Cameron Heights Collegiate Institute

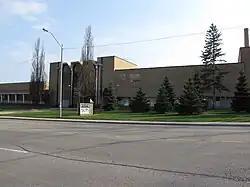
Exterior view

Cameron Heights Collegiate Institute is a public secondary school in Kitchener, Ontario, run by the Waterloo Region District School Board. It is part of the International Baccalaureate (IB) program. The school is located at 301 Charles St. E. As of the 2021–2022 school year, the school has 1,715 students. The school is also one of only two secondary schools in Ontario with its own campus radio station.